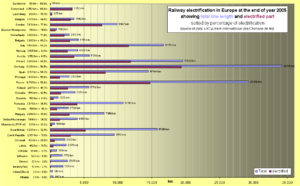
Elektrificering af danske jernbaners togdrift / Elektrificering i andre lande
Jernabane-elektrificering i Europa 2005
Elektrificering af danske jernbaners togdrift indebærer, at en jernbanestrækning kan betjenes af eltog foruden dieseltog. I Danmark er S-banen, Kystbanen, Øresundsbanen og strækningen fra København via Odense og Fredericia til hhv. Esbjerg, Padborg og Sønderborg elektrificeret.